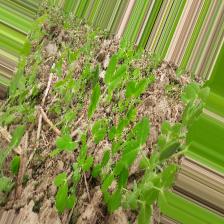
Label: Normal